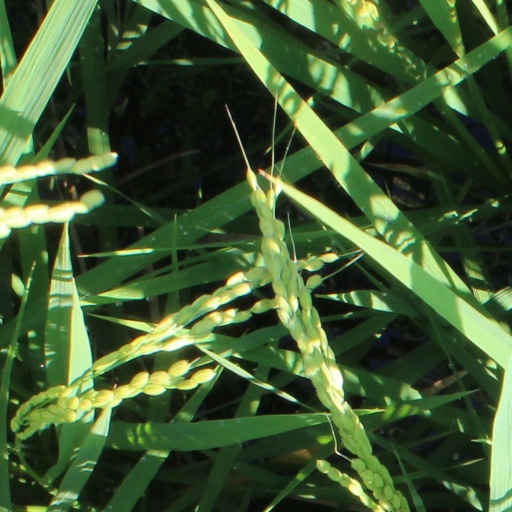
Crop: rice